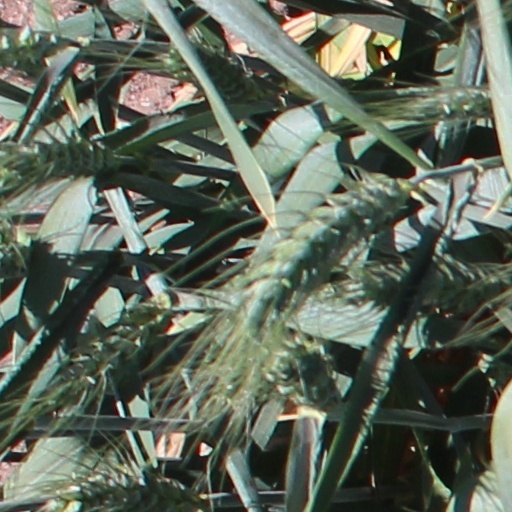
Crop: wheat